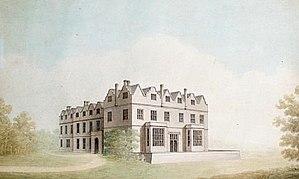
Sir John Shelley, 6ᵉ baronnet est un propriétaire britannique, membre du Parlement et joueur de cricket amateur.
Le comte, plus tard prince, Alexandre Otto Hugo Wladimir Münster est un aristocrate allemand qui est le propriétaire de Maresfield Park, Maresfield, East Sussex.